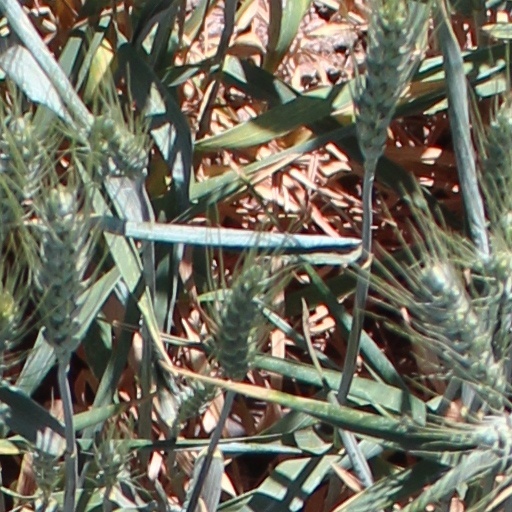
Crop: wheat